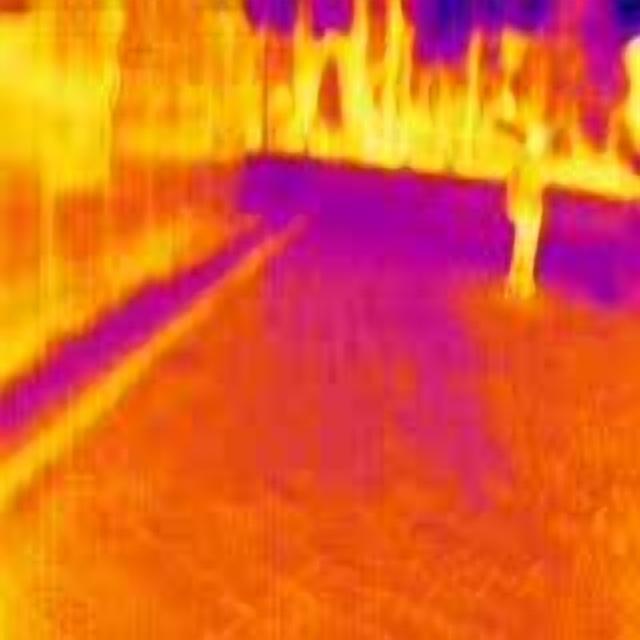
Detected objects:
label: person